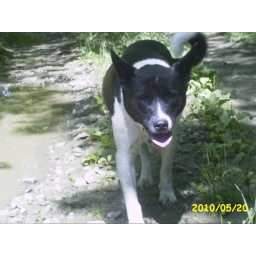
Star in black and white